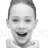
Emotion: surprise